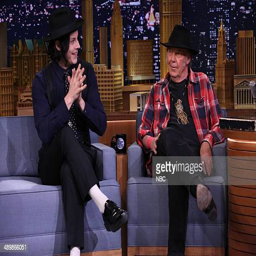
artist and folk rock artist during an interview with comedian